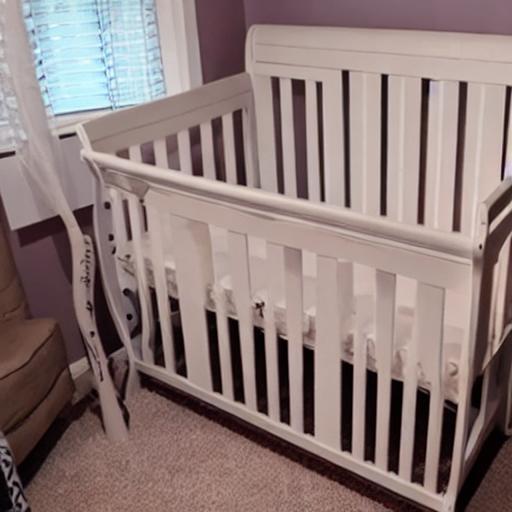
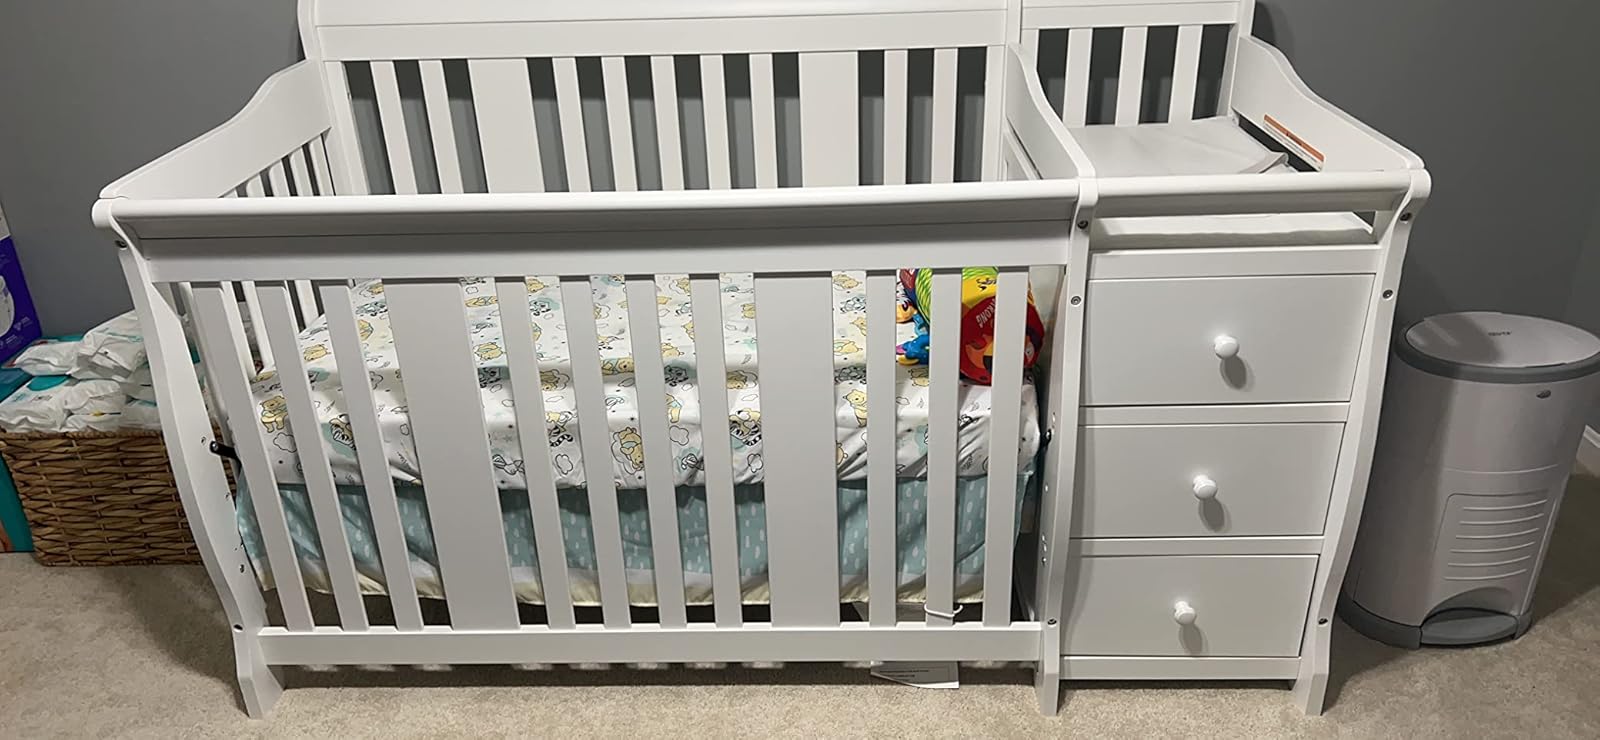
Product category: products_crib
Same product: no